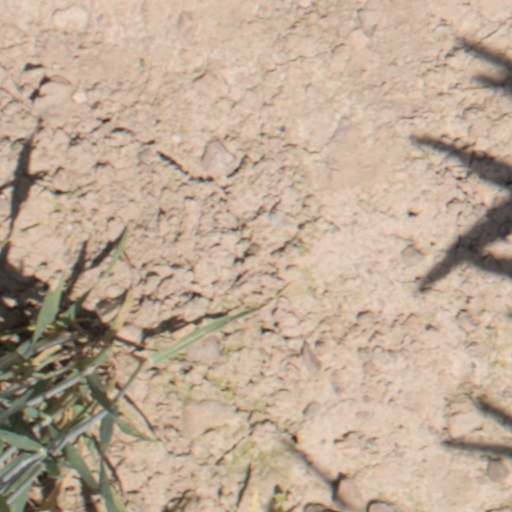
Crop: wheat